Otokar Keršovani

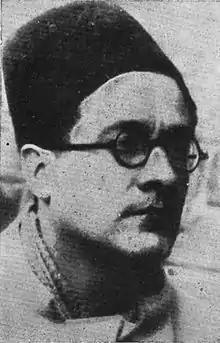
Otokar Keršovani

Otokar Keršovani (23 February 1902 – 9 July 1941) was a Croatian and Yugoslav journalist, literary critic, publicist and communist politician.